Cristóbal de Torres

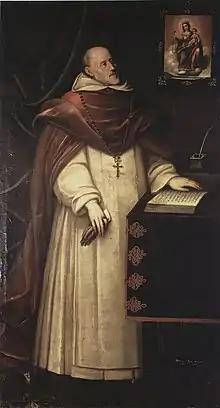
Cristóbal de Torres (1643), by Gaspar de Figueroa

Cristóbal de Torres y Motones, OP (27 December 1573 – 8 July 1654) was a Spanish-born prelate of the Catholic Church in New Spain. A member of the Dominican Order, in 1635 he was appointed archbishop of the Archdiocese of Santafé en Nueva Granada (now the Archdiocese of Bogotá). There, he was one of the first bishops in New Spain to admit indigenous people to communion, and he later founded Del Rosario University in Bogotá.